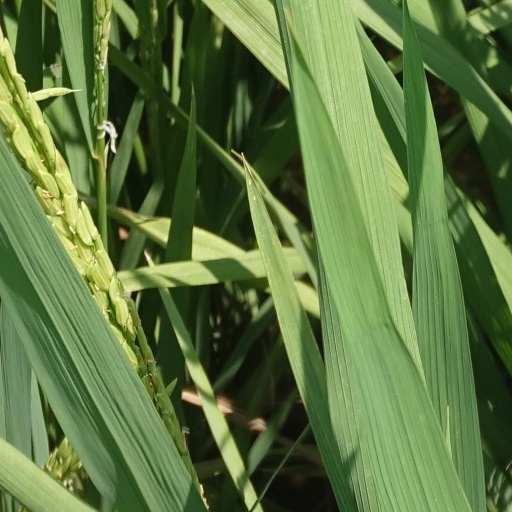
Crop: rice